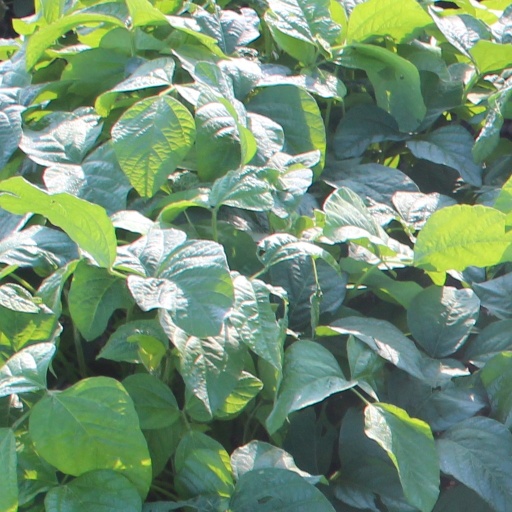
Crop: soybean